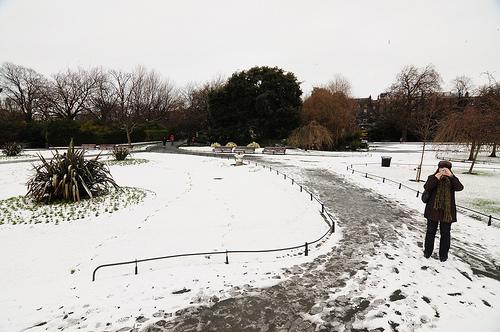
Weather: snow or frosty